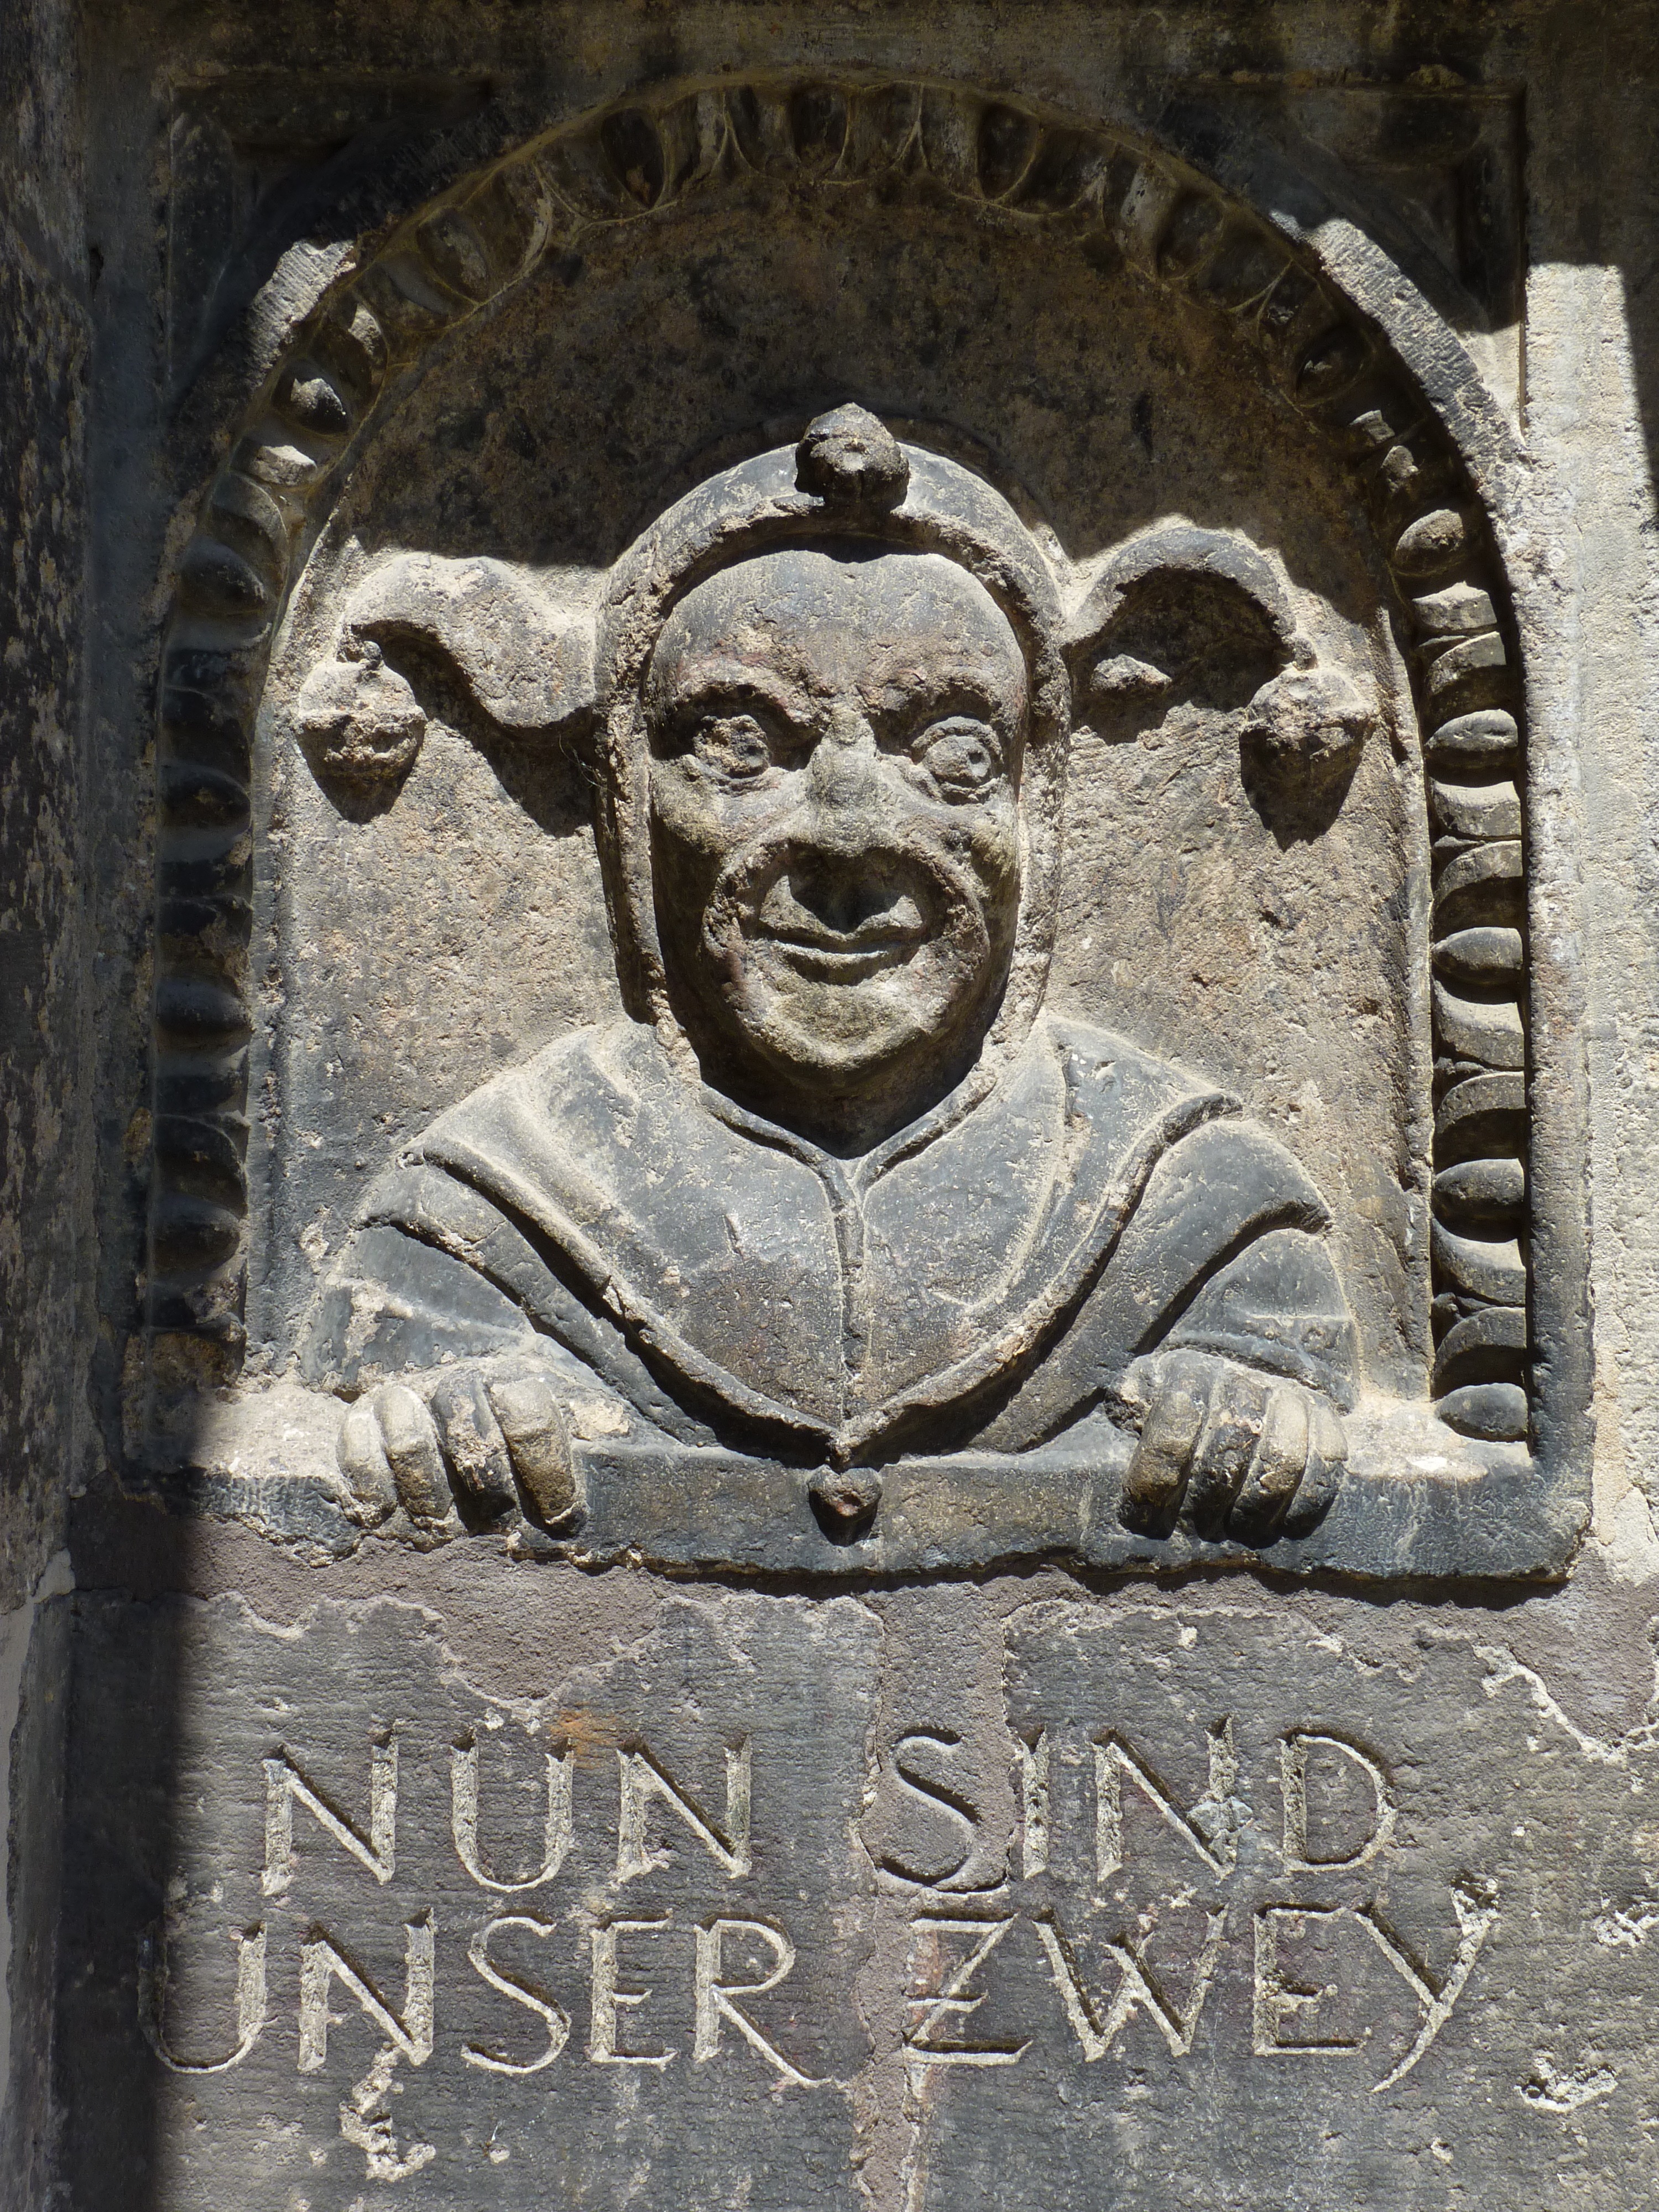
monument, statue, sculpture, art, temple, carving, relief, town hall, stele, stone figure, stonemasonry, fool, stone carving, ancient history, n rdlingen, jester's mirror